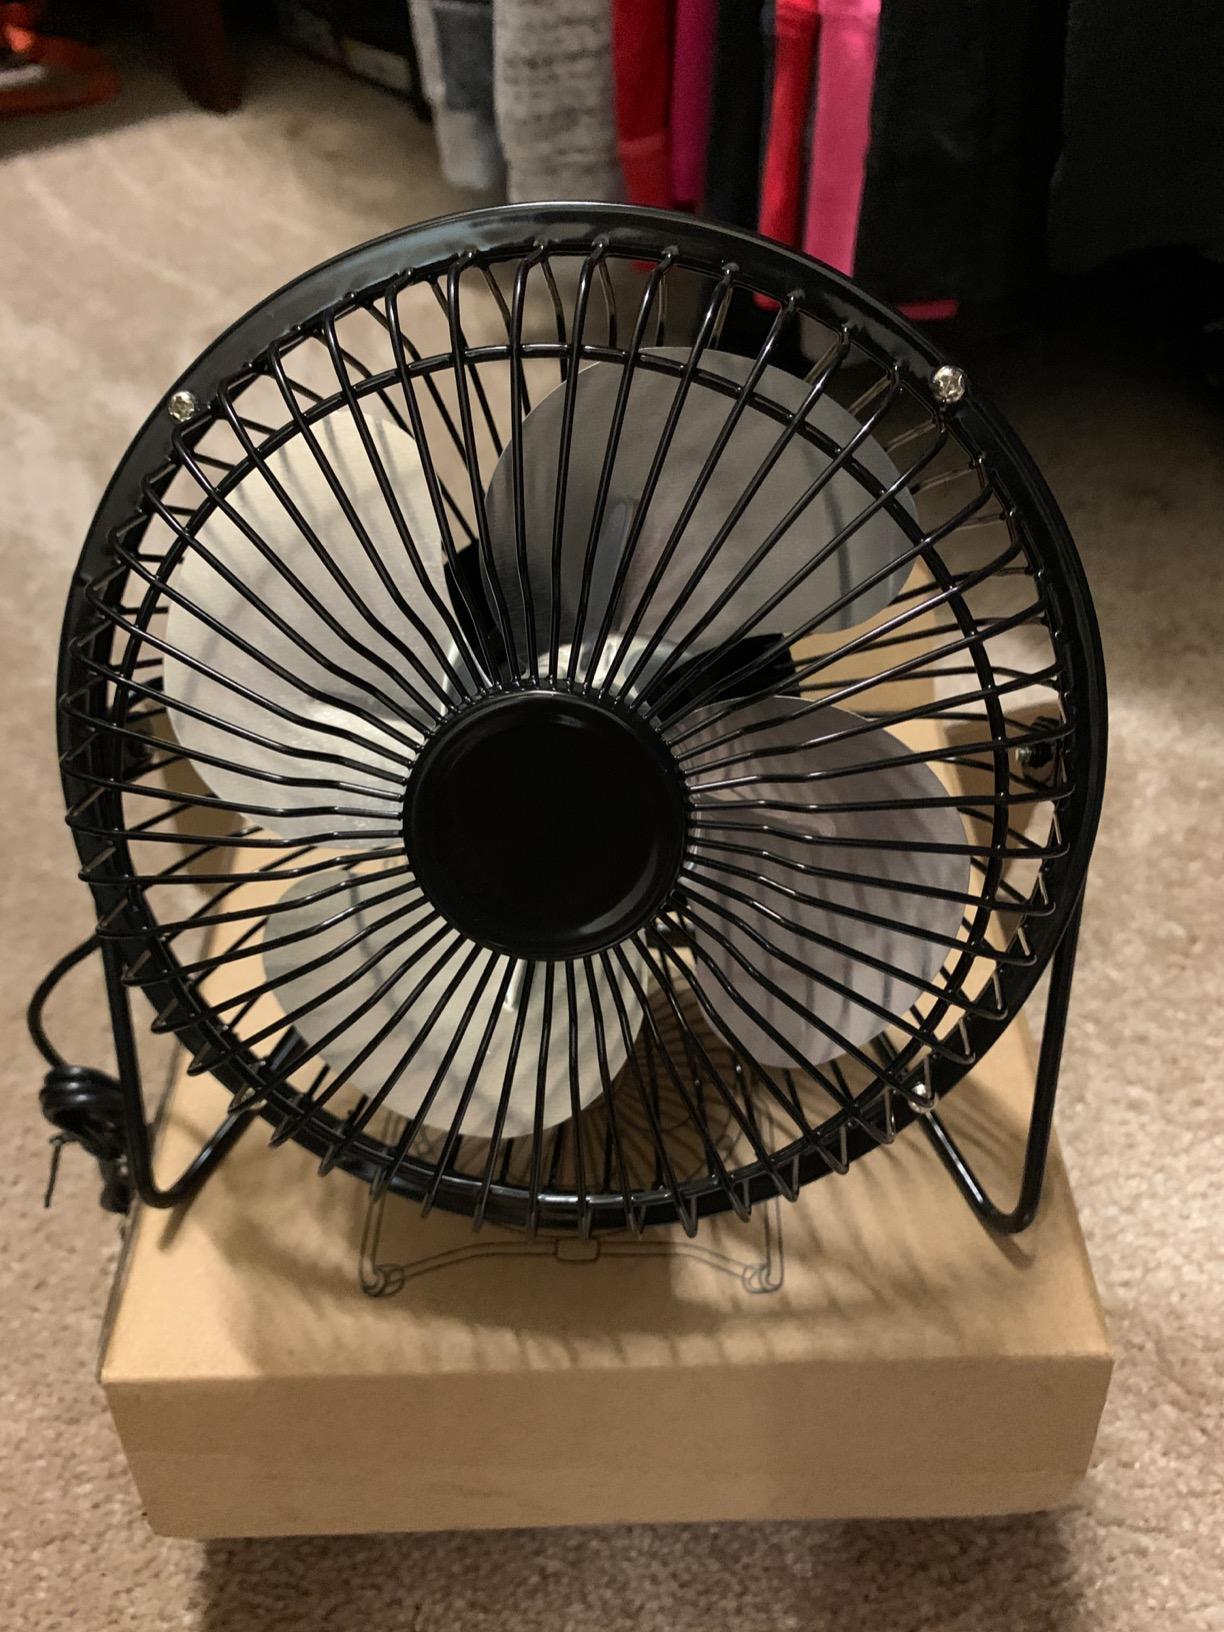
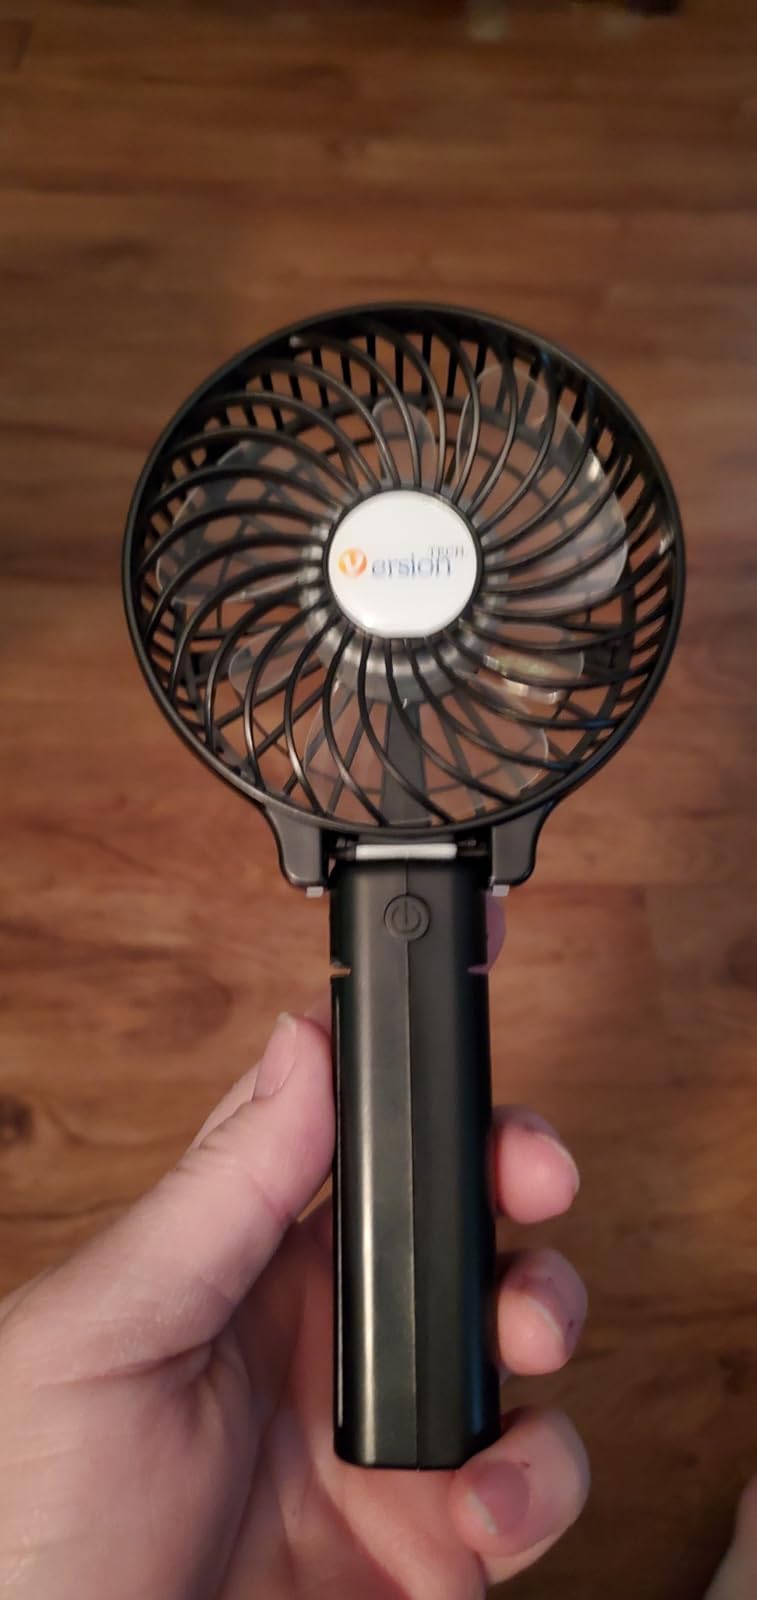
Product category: fan
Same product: no